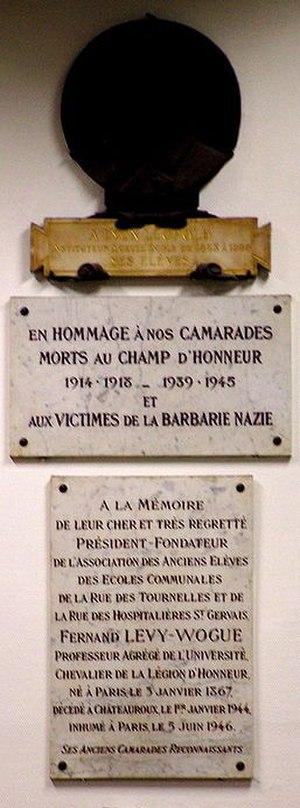
L’école élémentaire des Hospitalières-Saint-Gervais est située dans le 4ᵉ arrondissement de Paris.